Machine Gun Kelly (musician)

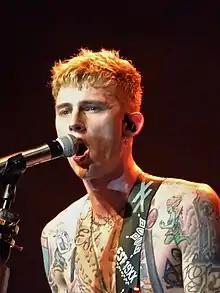
Performing at the 2018 Summerfest in Milwaukee

Baker was going to be the opening act on the North American leg of Linkin Park's One More Light Tour before the tour was cancelled due to Linkin Park frontman Chester Bennington's suicide. Baker would subsequently pay tribute to Bennington by releasing an acoustic cover of the Linkin Park song "Numb".